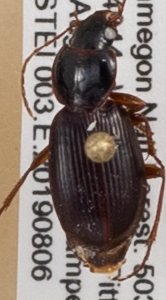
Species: Synuchus impunctatus
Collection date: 2019-08-06
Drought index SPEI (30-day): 0.608
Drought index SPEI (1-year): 1.45
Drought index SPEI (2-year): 1.13